Hayashimichi Station

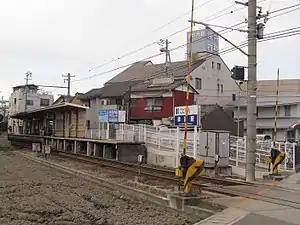
Hayashimichi Station platform, March 2011

is a passenger railway station operated by the Takamatsu-Kotohira Electric Railroad in Takamatsu, Kagawa, Japan. It is operated by the private transportation company Takamatsu-Kotohira Electric Railroad (Kotoden) and is designated station "N04".